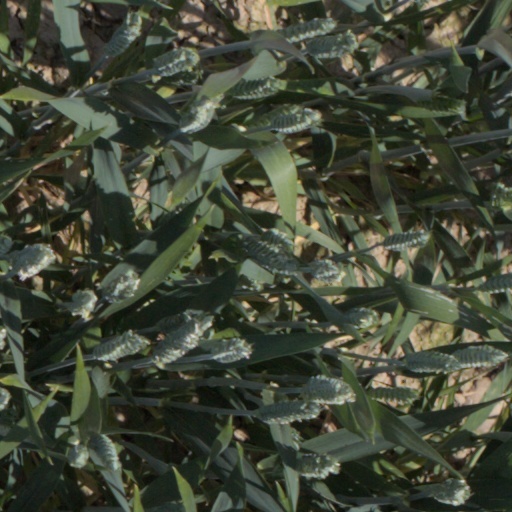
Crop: wheat